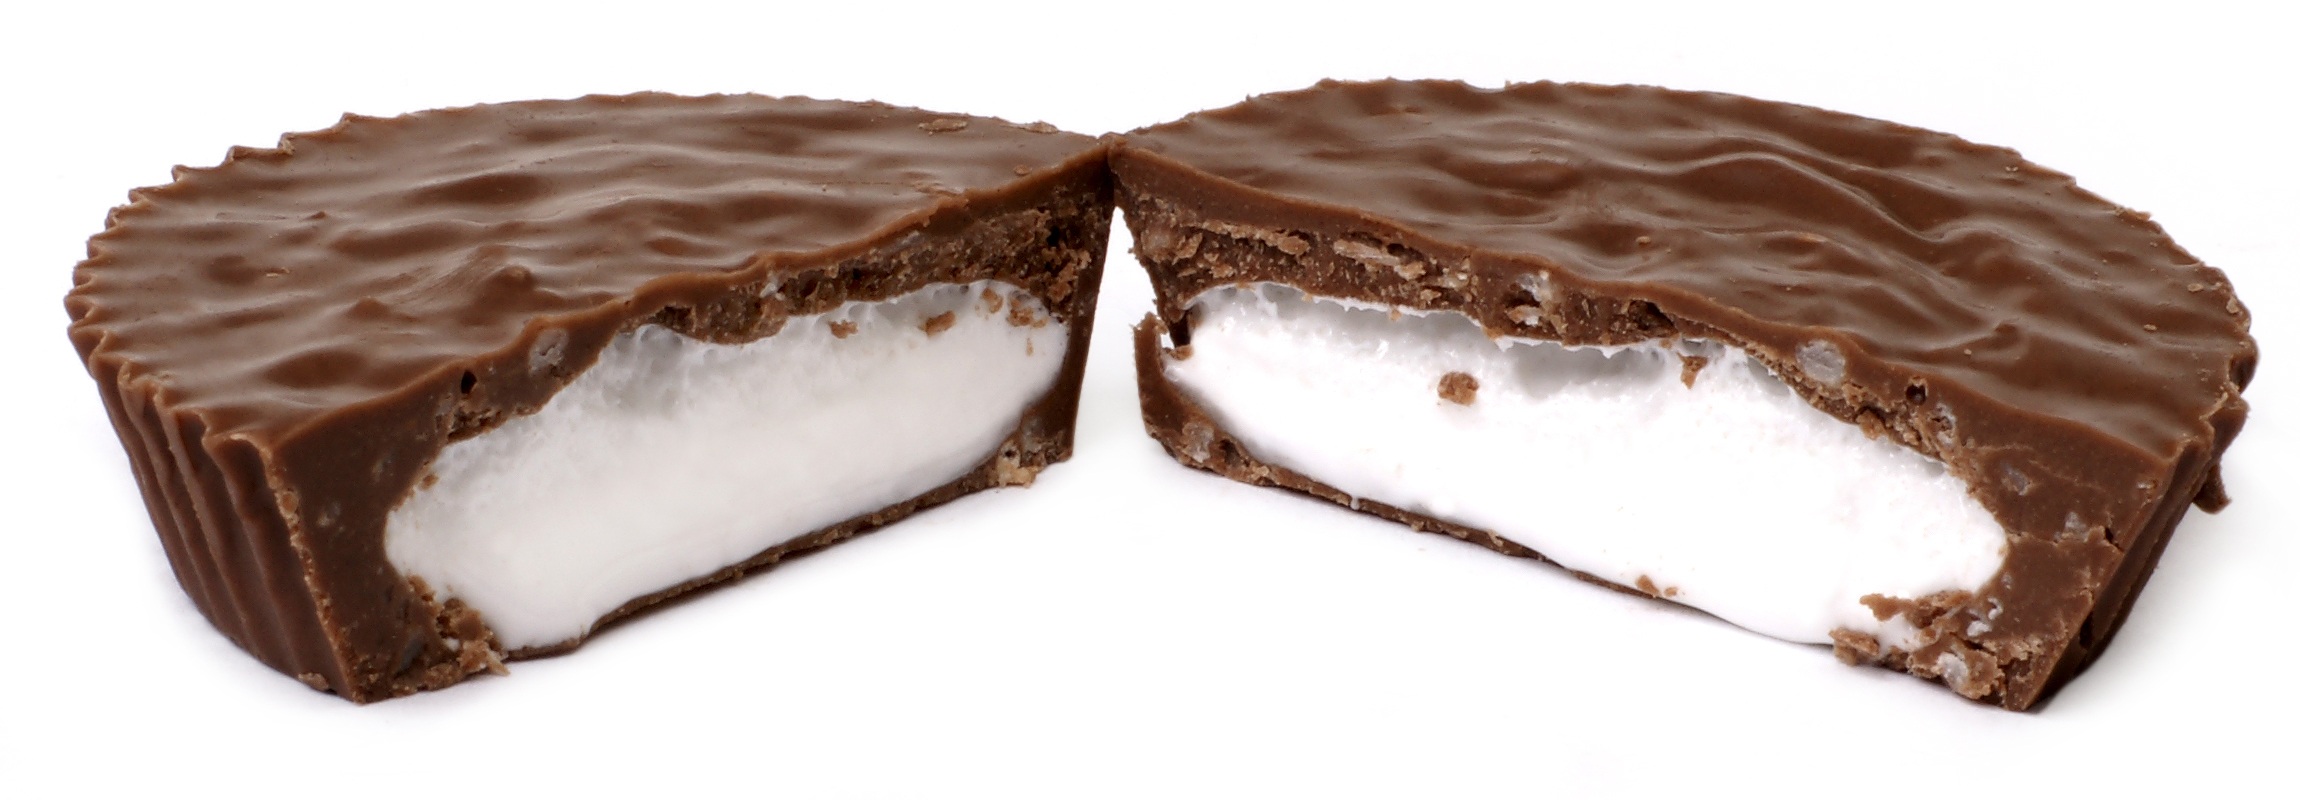
sweet, cup, food, chocolate, dessert, delicious, fudge, chocolate cake, coconut, sugar, icing, candy, diet, split, praline, unhealthy, ganache, chocolate truffle, chocolate brownie, sachertorte, flourless chocolate cake, mallo